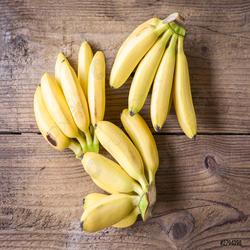
Label: Banana